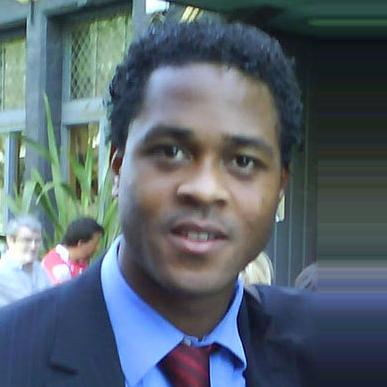
Age: 31